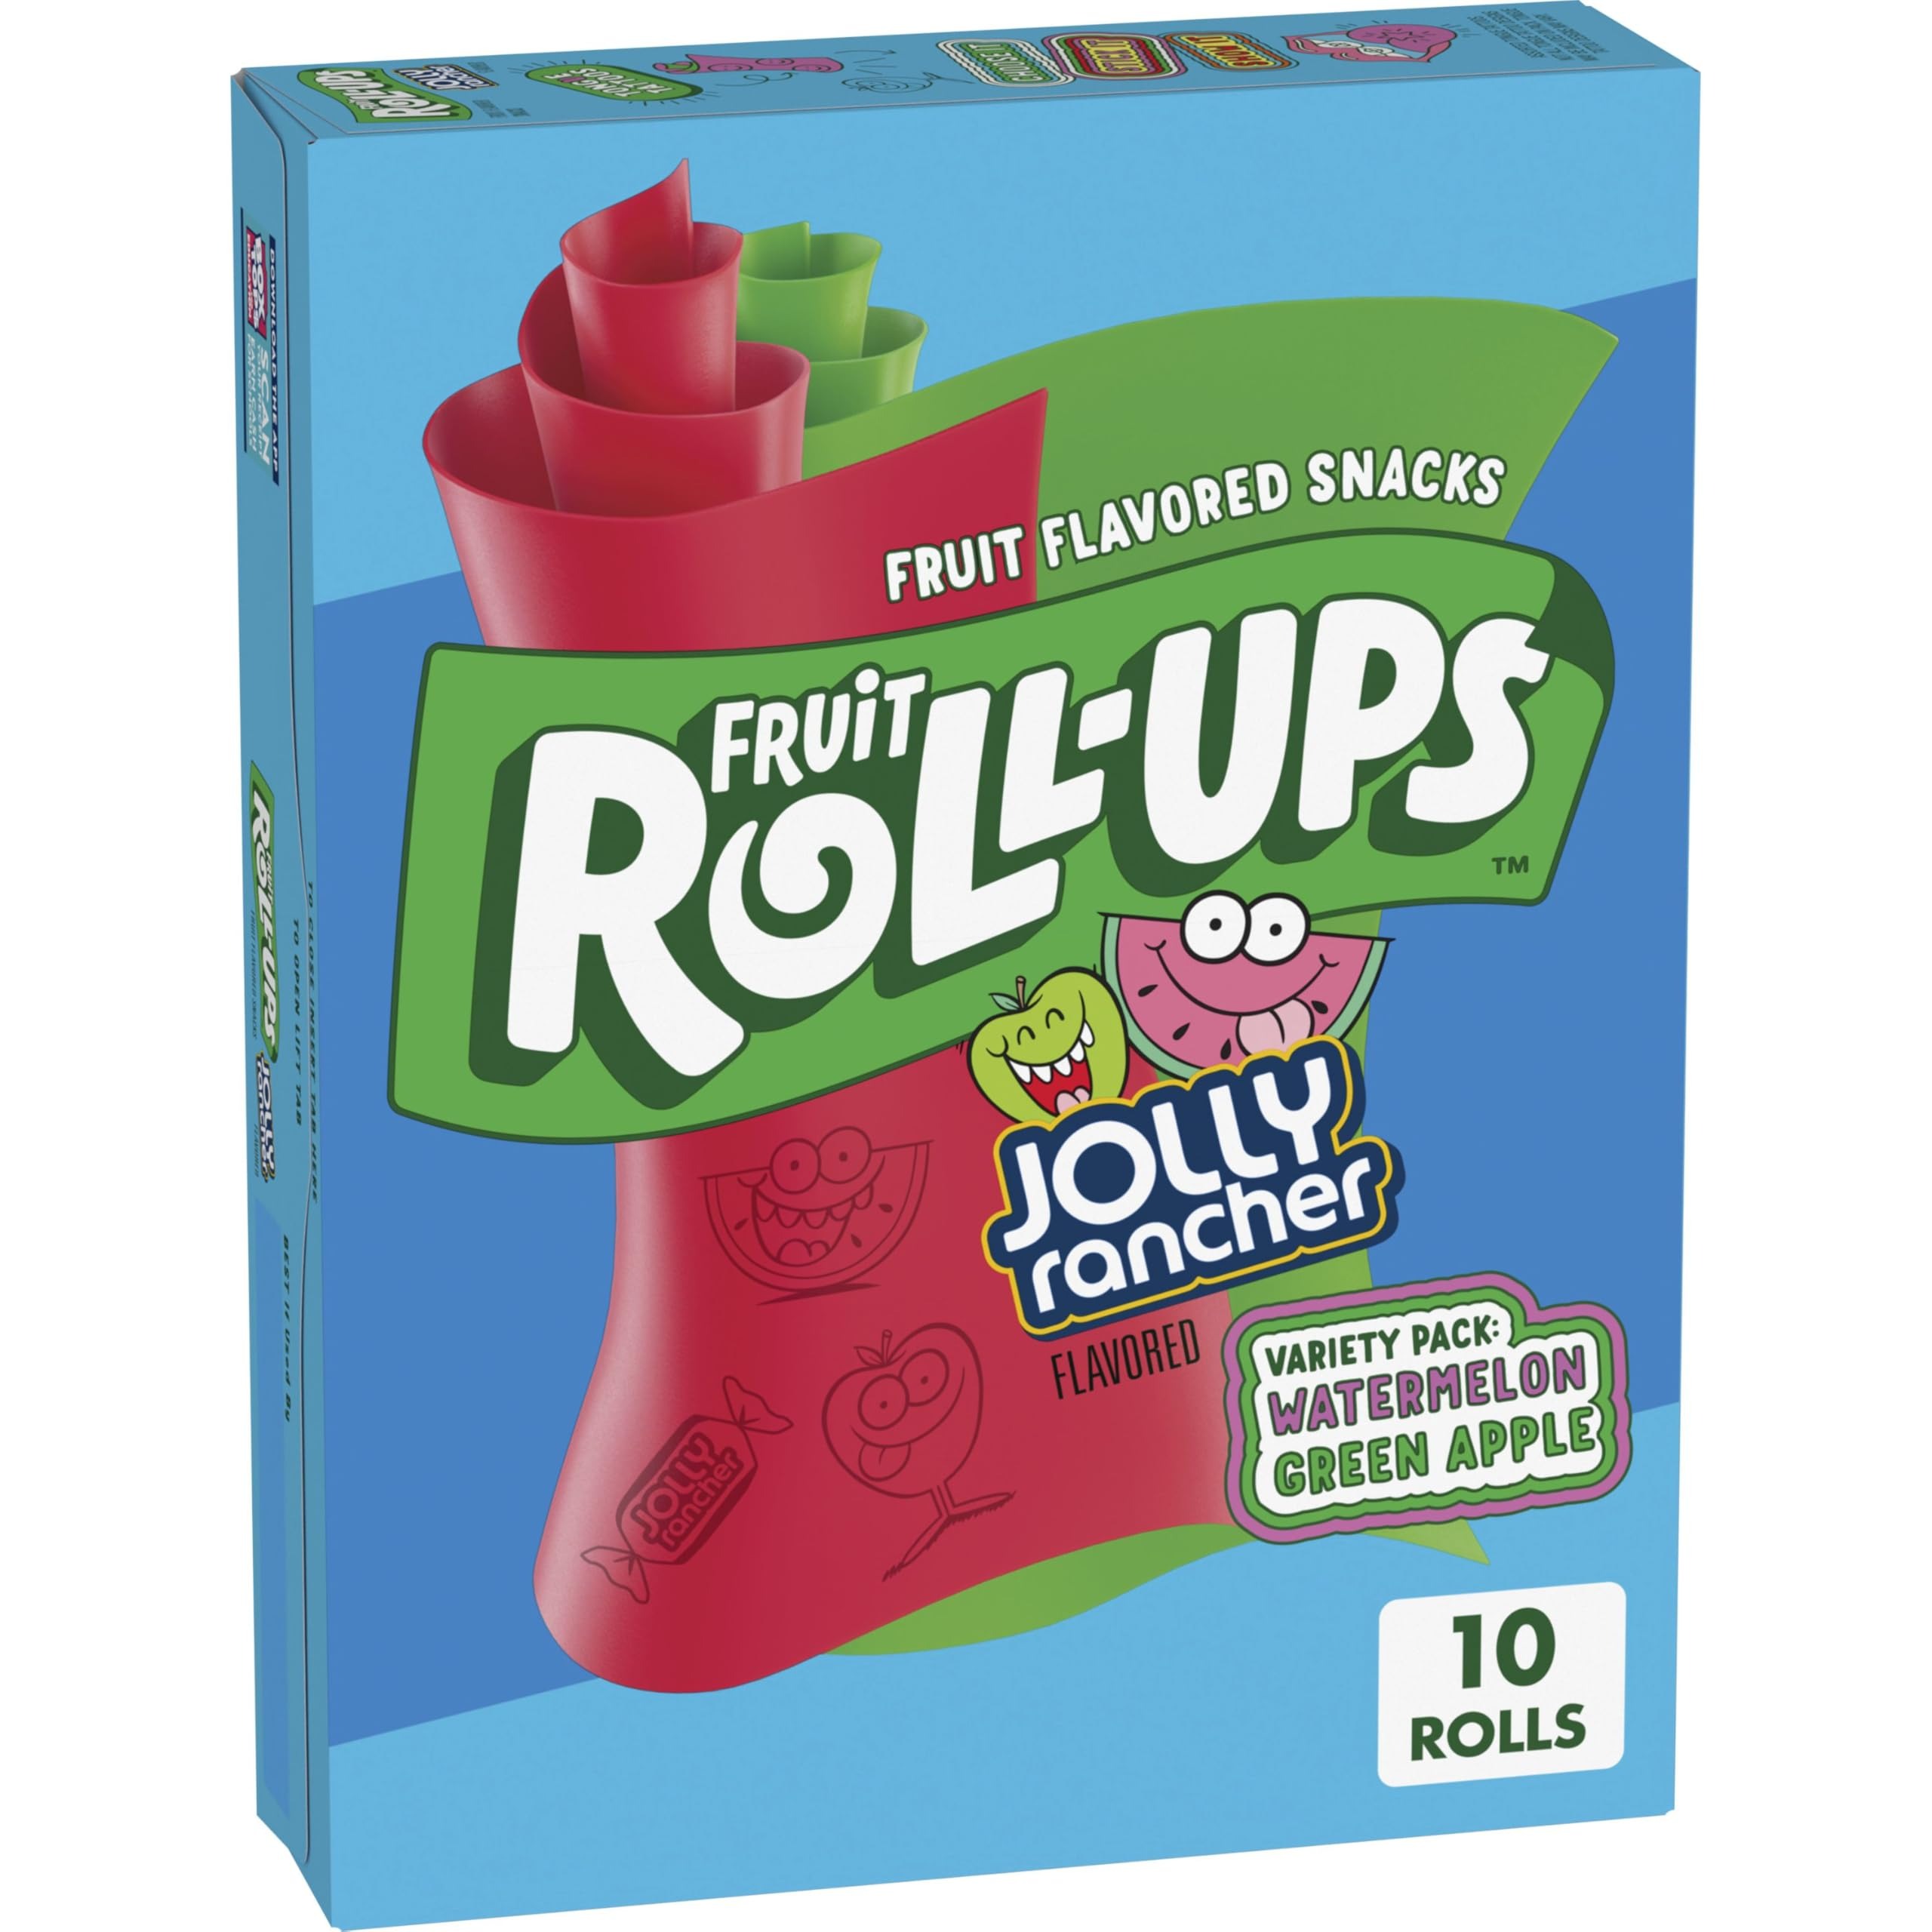
Item Name: Fruit Roll-Ups Fruit Flavored Snacks, Jolly Rancher, Variety Pack, 10 ct
Bullet Point 1: FRUIT FLAVORED SNACKS: Fruit Roll-Ups Jolly Rancher Variety Pack features Watermelon and Green Apple flavors; With wild flavors and colors, the possibilities for fun are endless
Bullet Point 2: FUN KIDS SNACK: These packaged snack bags are the perfect treat to include in a packed school lunch box; Each roll comes with an assortment of tongue tattoos for wacky fun
Bullet Point 3: GLUTEN FREE: Tasty treats made without gluten for snacks you can feel great about
Bullet Point 4: ON-THE-GO SNACK: These Fruit Flavored Snacks are the perfect addition to your pantry and a snack every member of the family will love
Bullet Point 5: CONTAINS: 0.5 oz, 10 ct
Value: 5.0
Unit: Ounce

Price: 3.59